2013 Virginia 529 College Savings 250

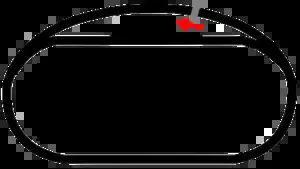
The layout of Richmond International Raceway, the venue where the race was at.

Richmond International Raceway (RIR) is a 3/4-mile (1.2 km), "D"-shaped, asphalt race track located just outside Richmond, Virginia in Henrico County. It hosts the Monster Energy NASCAR Cup Series and Xfinity Series. Known as "America's premier short track", it formerly hosted a NASCAR Camping World Truck Series race, an IndyCar Series race, and two USAC sprint car races.